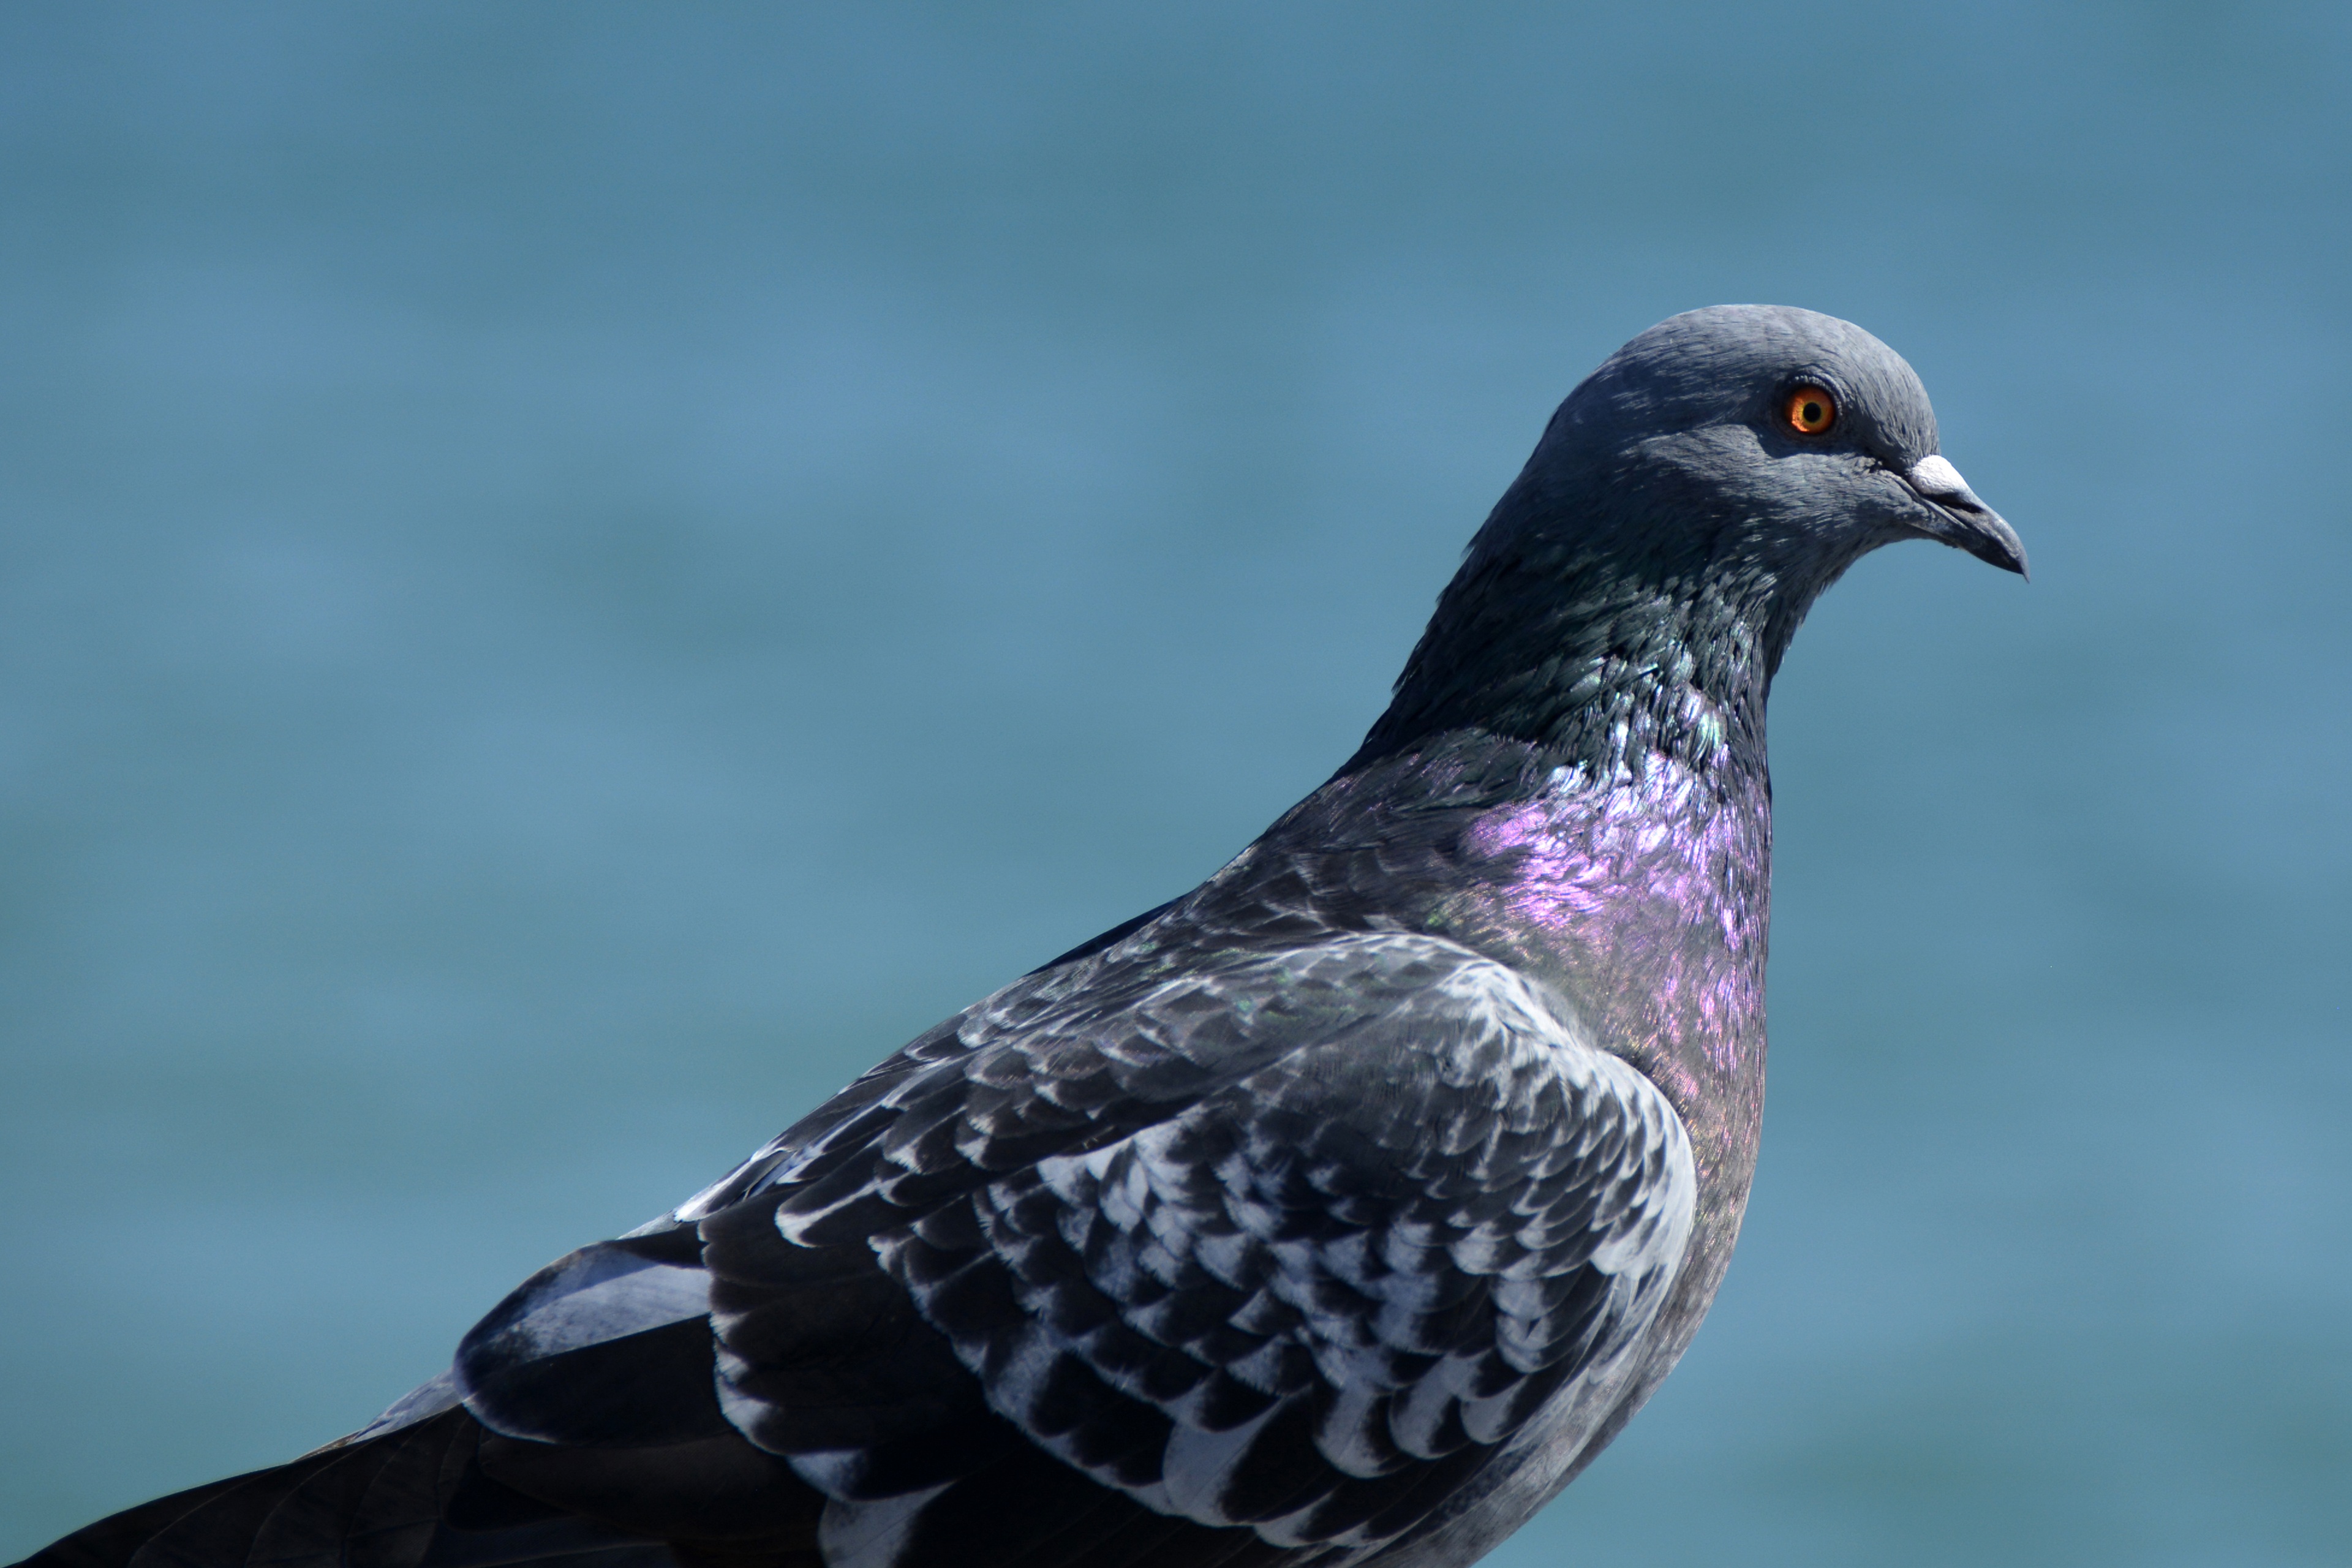
nature, bird, wing, animal, wildlife, green, beak, close, feather, fauna, plumage, grey, violet, dove, vertebrate, creature, pretty, bill, animal world, wildlife photography, metallic, pigeons and doves, stock dove, street deaf, bird eyes